Happy Journey (2014 Malayalam film)

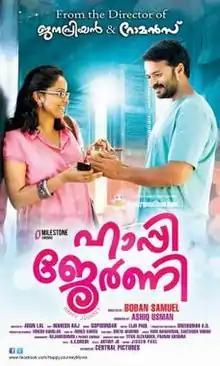

Happy Journey is a 2014 Indian Malayalam drama film written by Arunlal Ramachandran and directed by Boban Samuel, starring Jayasurya, Aparna Gopinath, and Lal. The film is produced by Ashiq Usman under the banner of Milestone Cinemas and features music composed by Gopi Sunder, cinematography by Mahesh Raj, and editing by Lijo Paul.